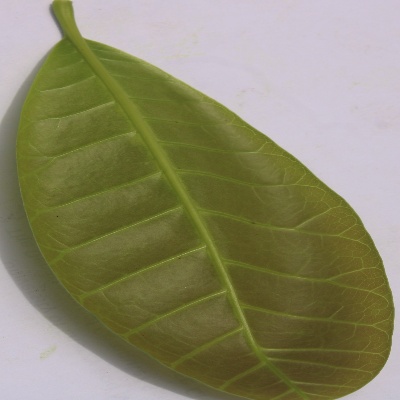
Crop: Cashew
Condition: healthy